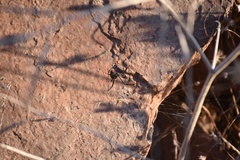
Species: Lactrodectus_hesperus